Emmanuel Rossfelder

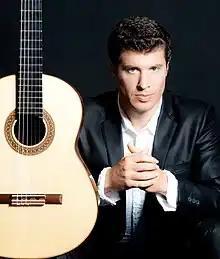

Rossfelder started playing the guitar at the age of 5. He started as a student of Raymond Gellier. At the age of 8, he entered the Conservatoire de musique of Aix en Provence in Bertrand Thomas' class. At the age of 14, he obtained the gold medal from the Conservatoire of Aix-en-Provence and became a student of Alexandre Lagoya at the Conservatoire de Paris. He was then the youngest guitarist to join the classes of the master. At only 18 years old he obtained his prize from the Conservatoire de Paris. In 2004, he was named Instrumental Soloist Revelation of the Year at the Victoires de la musique classique.